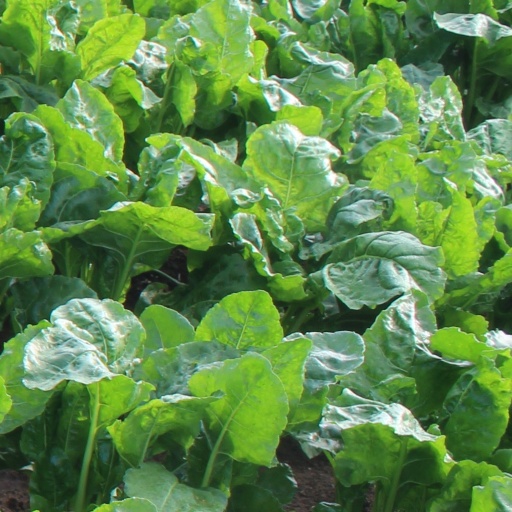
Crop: sugar beet